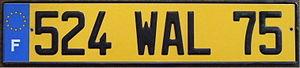
La plaque d'immatriculation française est l'un des éléments du dispositif permettant l'identification d'un véhicule du parc automobile français. Elle existe depuis 1901. La grande majorité des véhicules à moteur doivent en posséder une pour rouler sur les voies publiques. Les plaques d'immatriculation sont parfois appelées plaques minéralogiques, cela fait référence à l'Administration des Mines qui délivrait ces plaques au début du XXᵉ siècle.